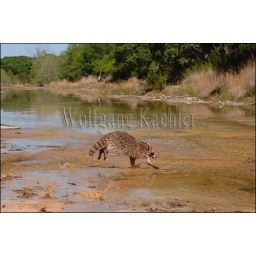
Usa, texas, hill country near hunt, racoon crossing river